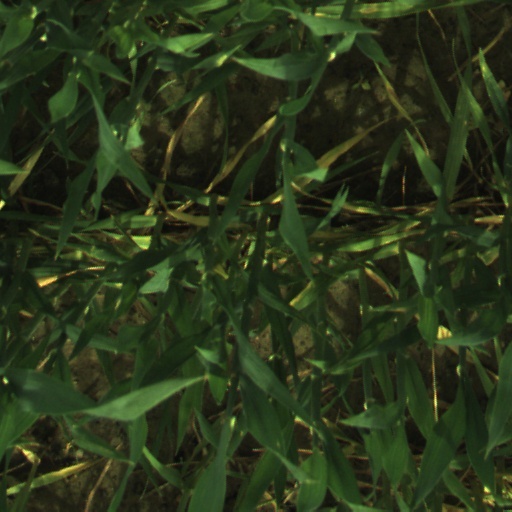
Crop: wheat